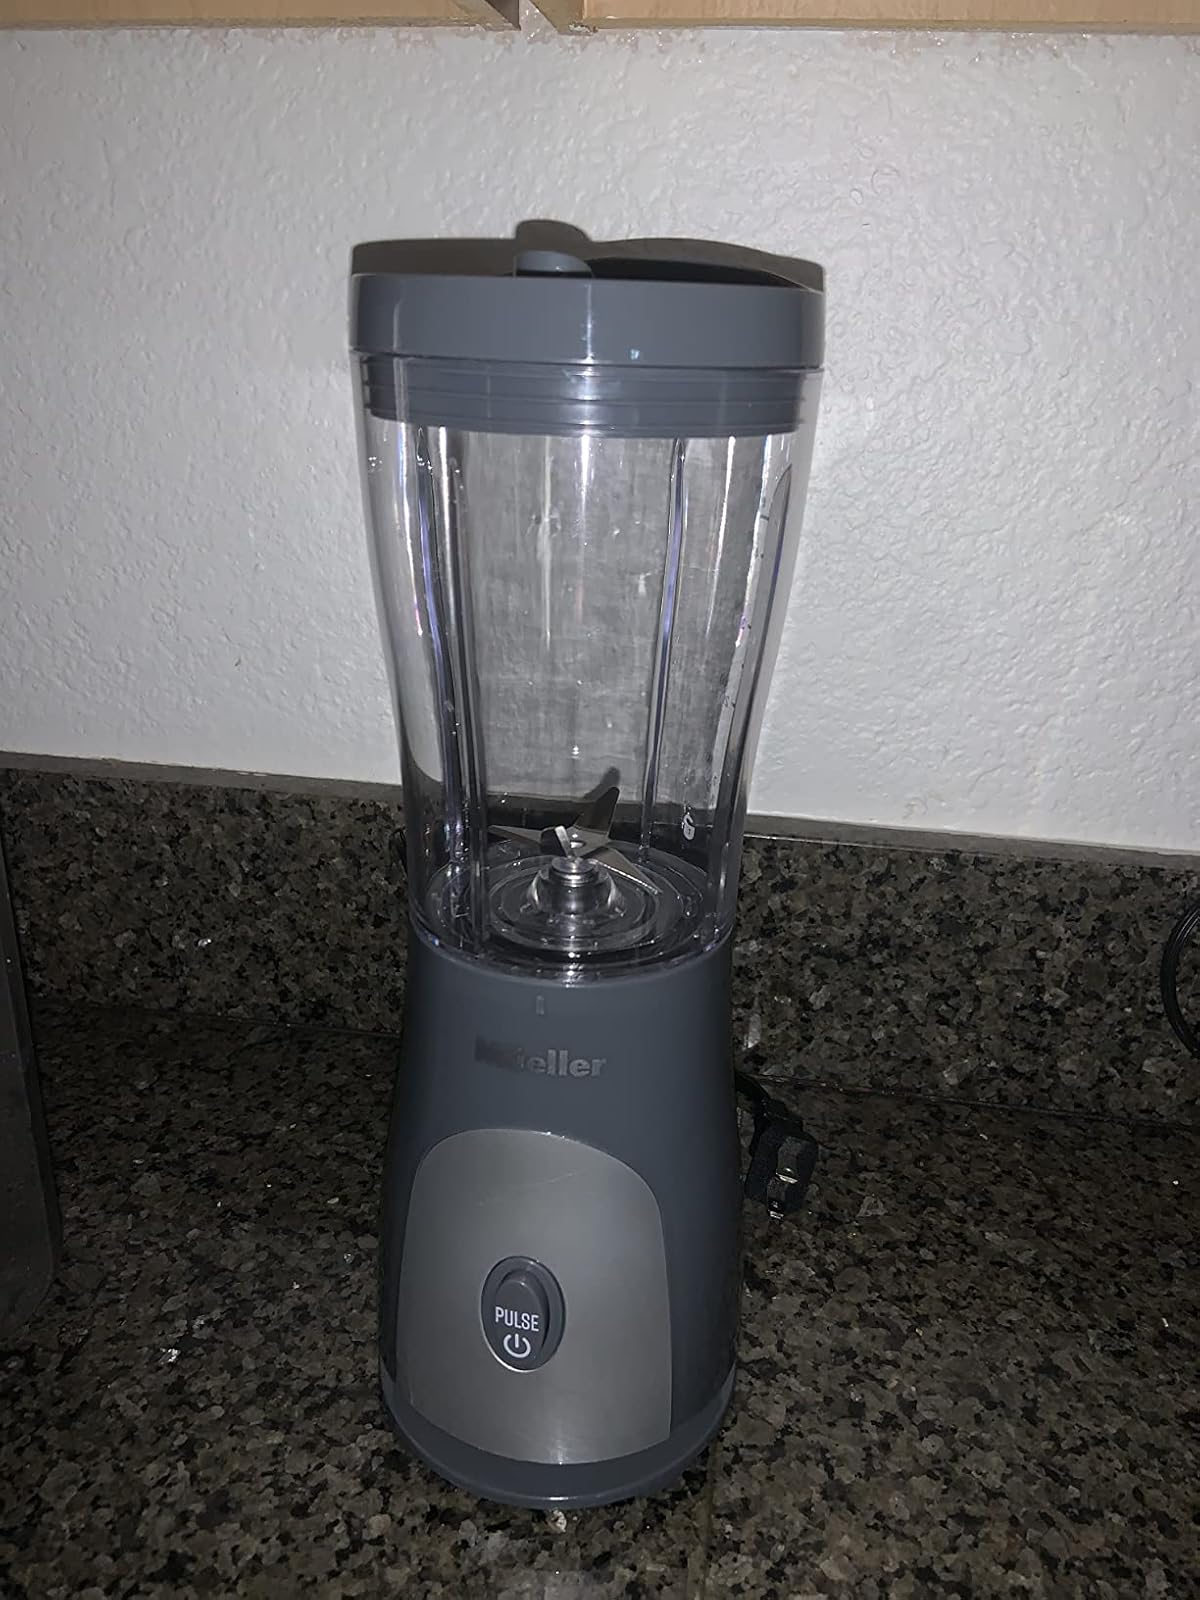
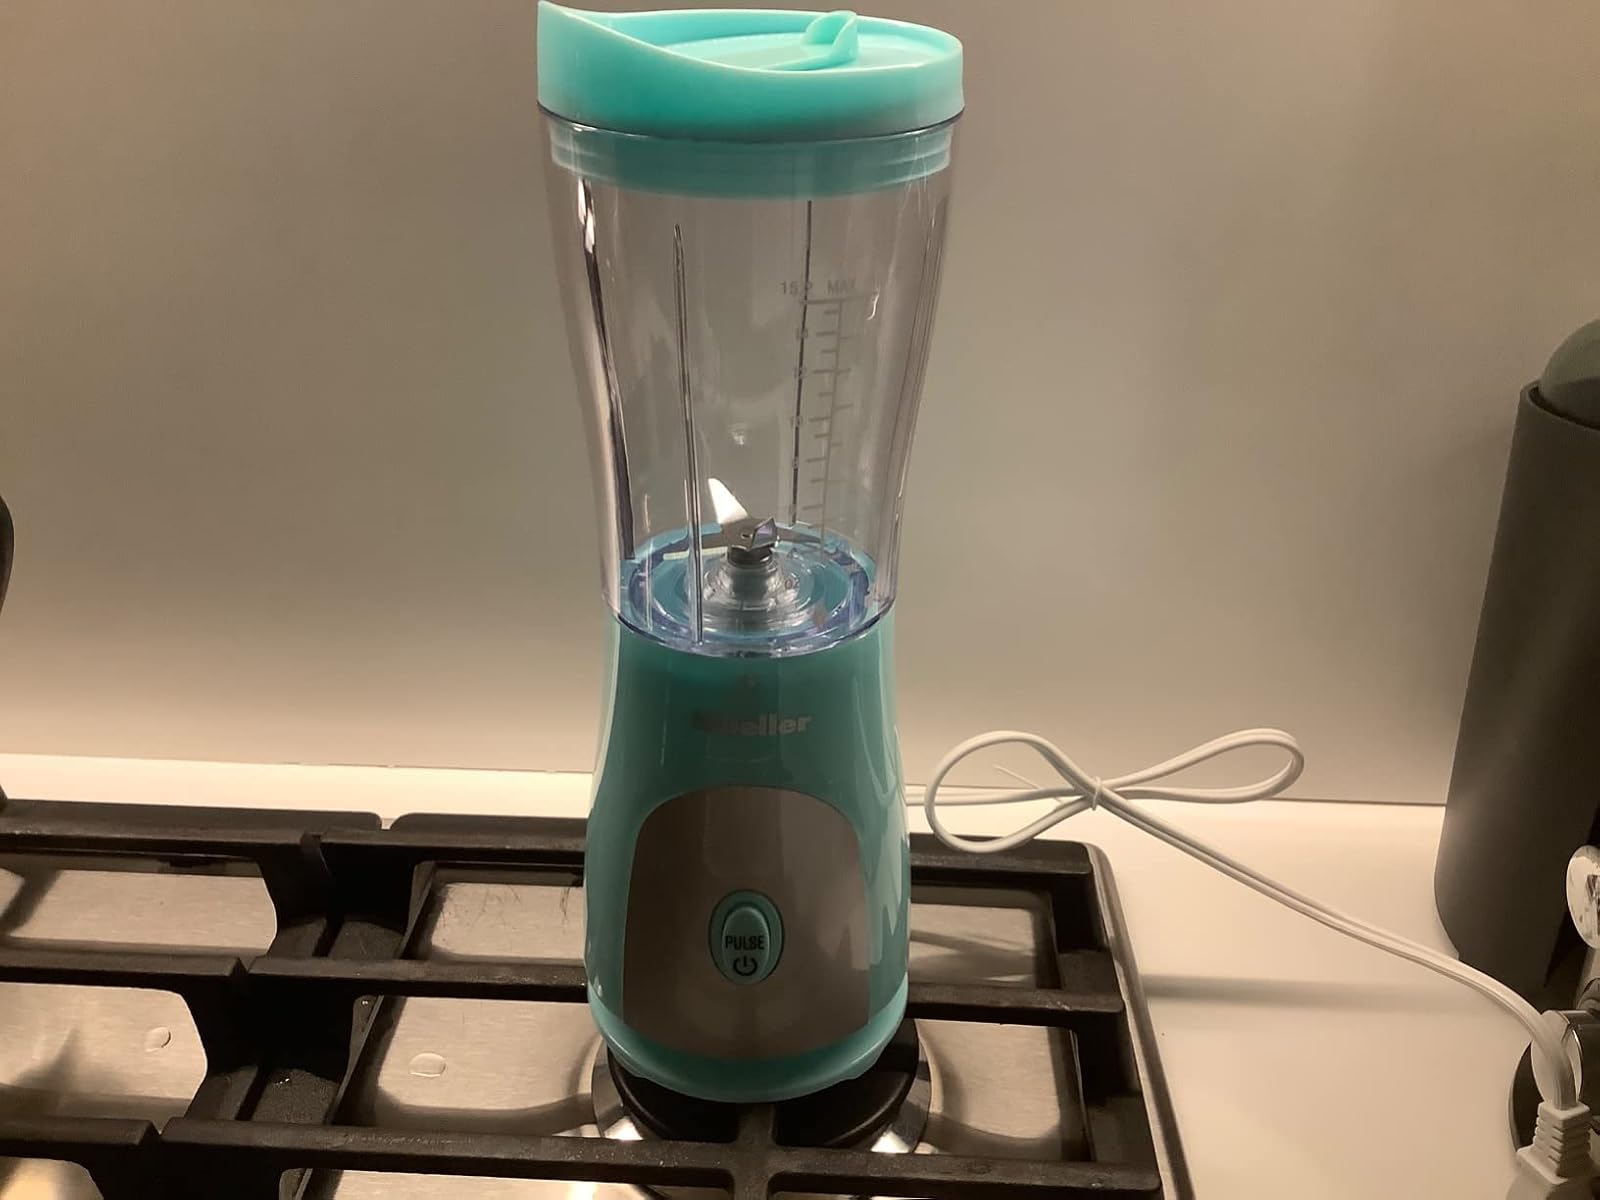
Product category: items_blender
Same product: no